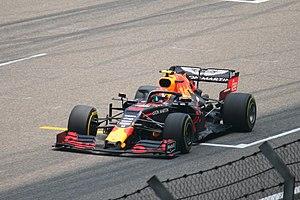
Pierre Gasly, né le 7 février 1996 à Rouen, est un pilote automobile français, membre de l'équipe de France Circuit FFSA et du Red Bull Junior Team.